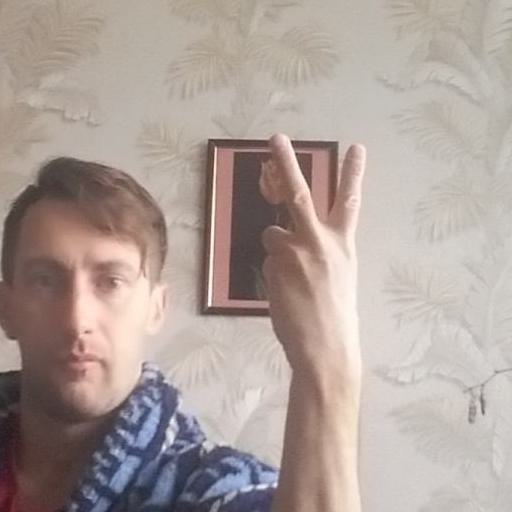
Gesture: peace_inverted